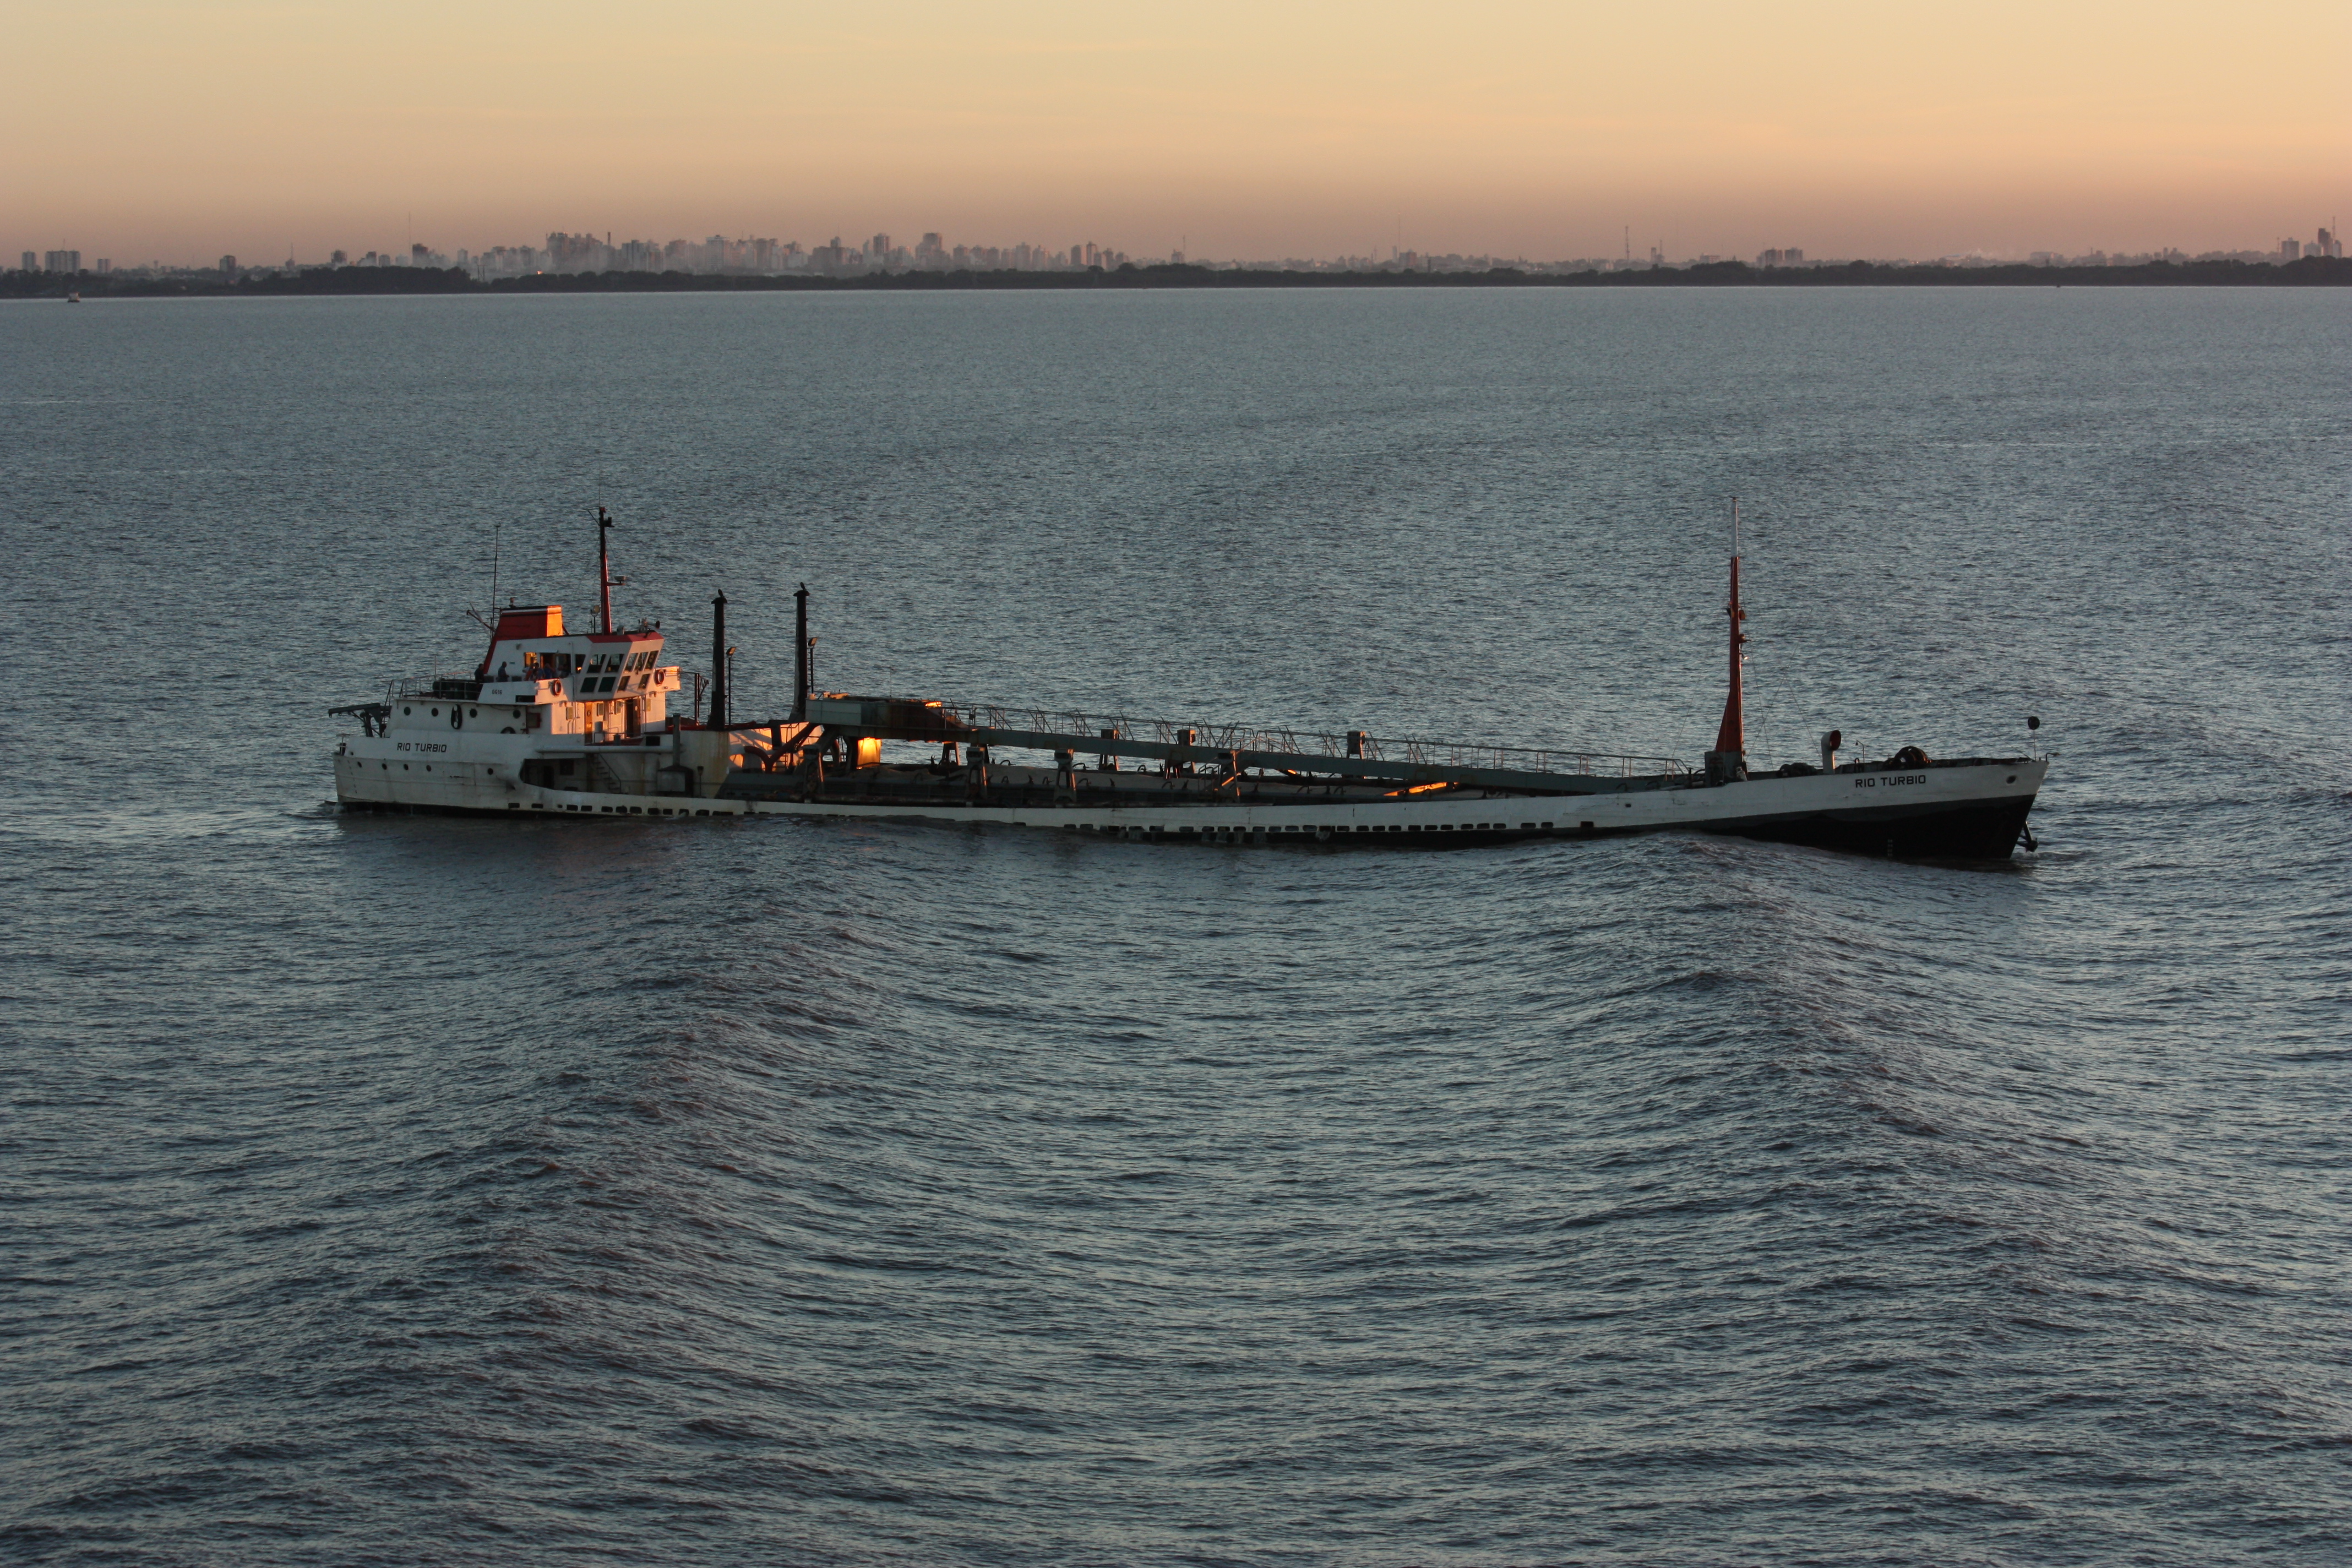
ship, ocean, sea, sunset, skyline, water, waves, sky, boat, watercraft, vehicle, lake, horizon, cargo ship, channel, machine, water transportation, sound, evening, dusk, freight transport, crane vessel floating, wave, steamboat, navy, wind wave, river